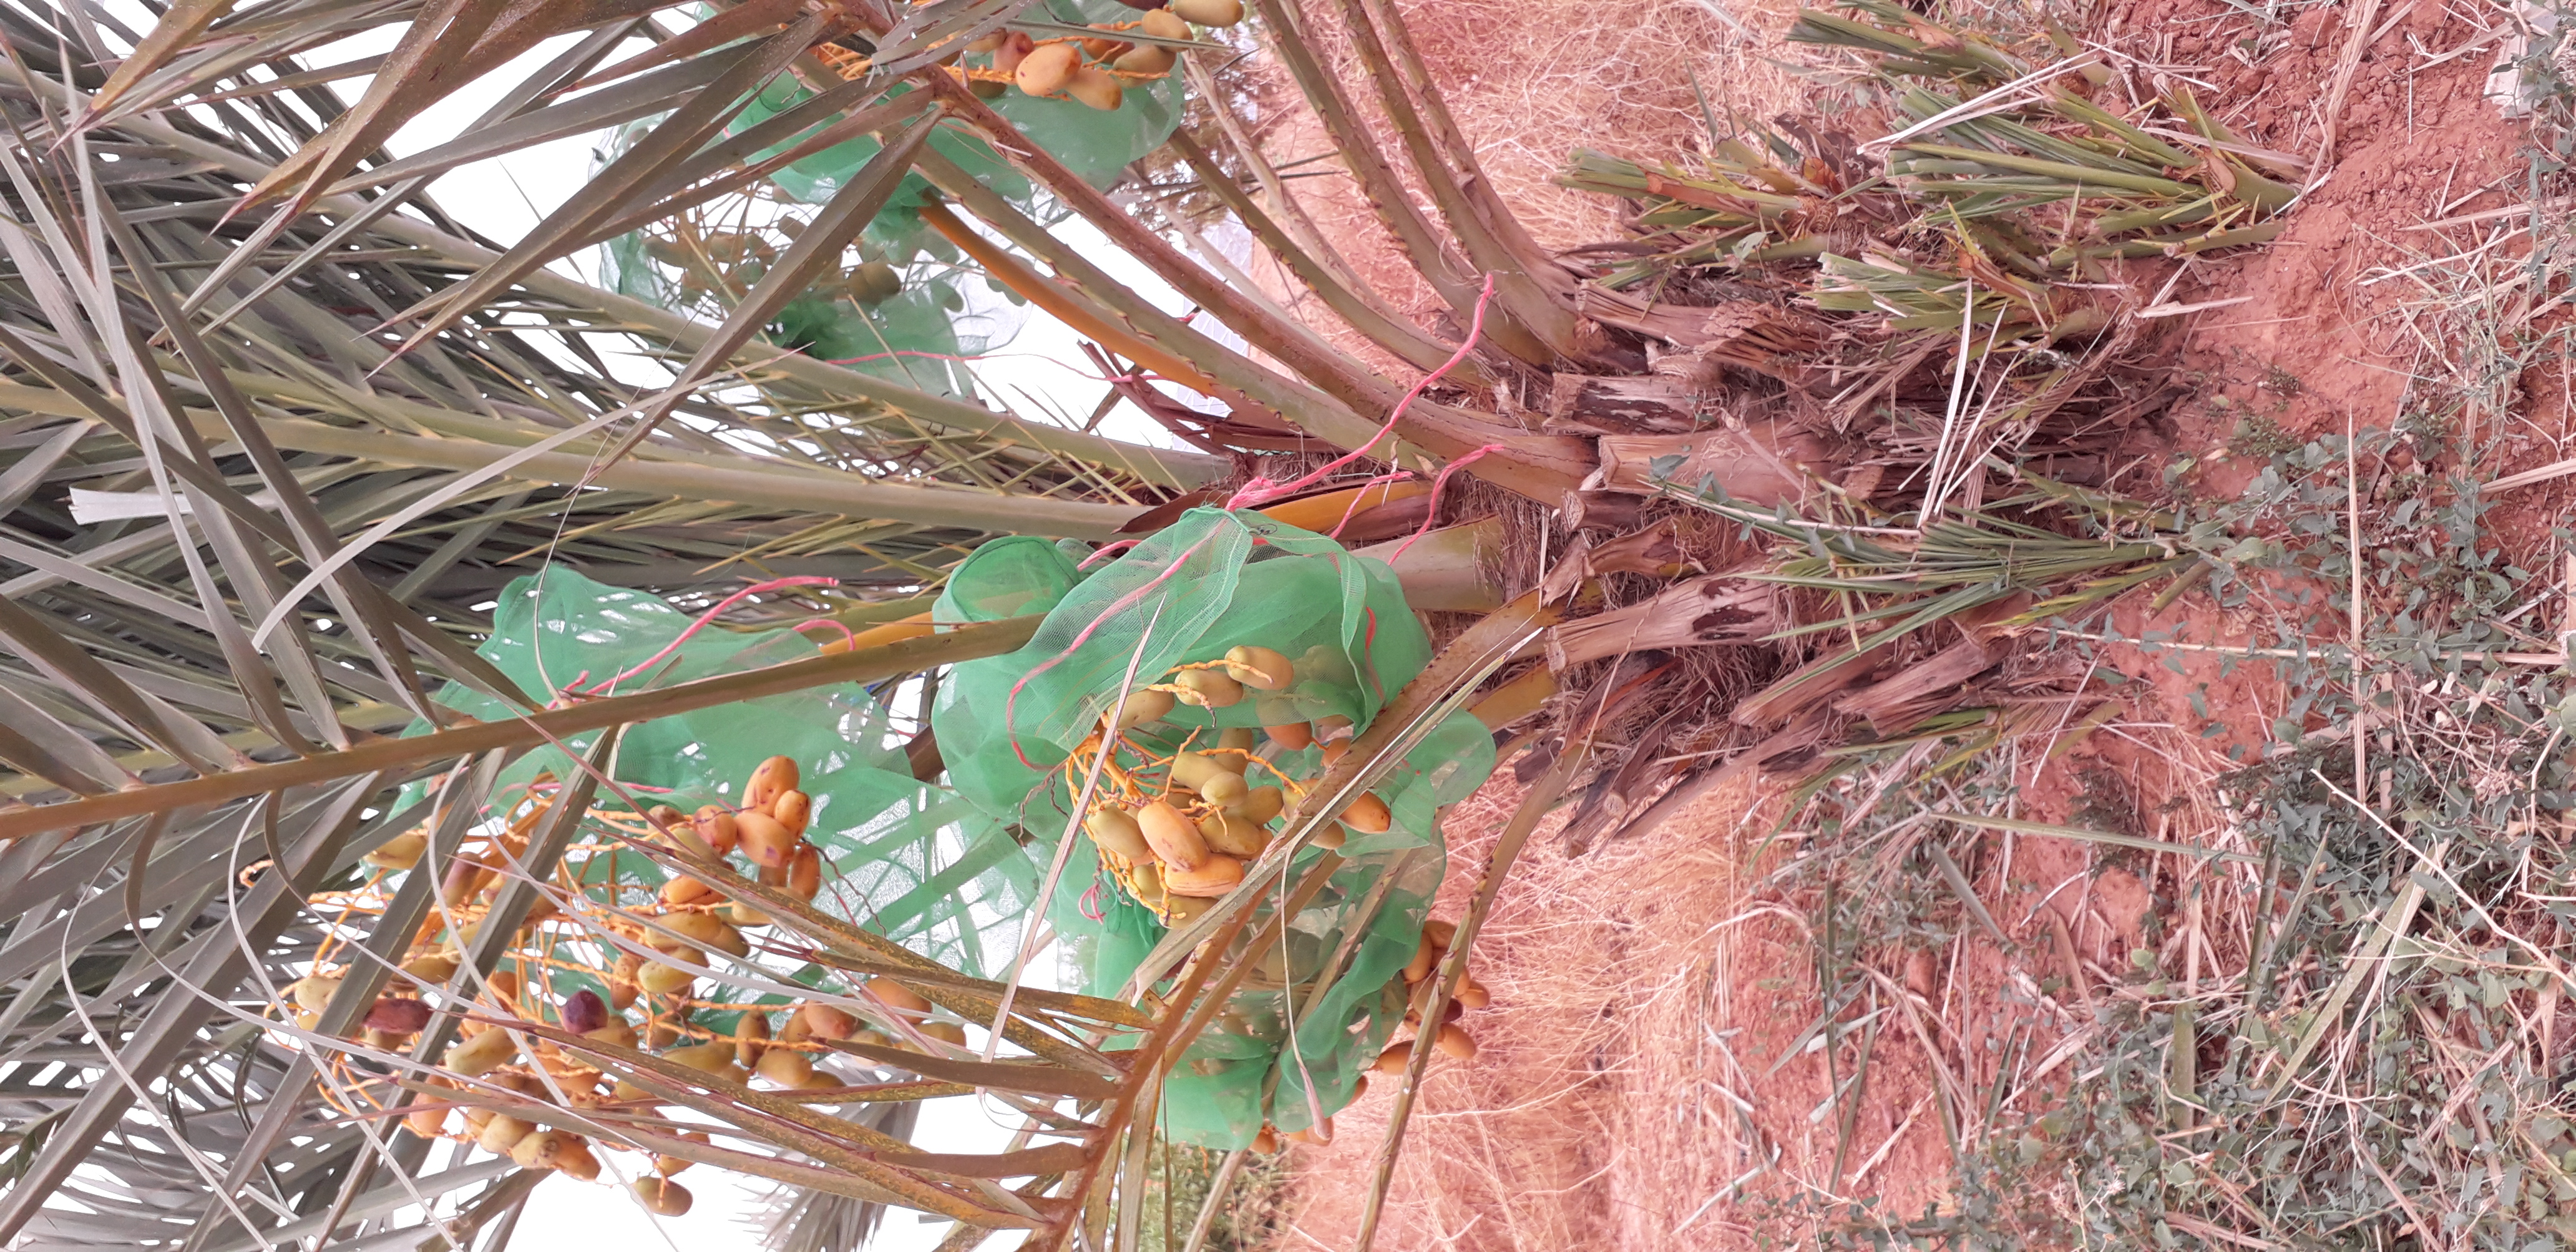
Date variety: Boumajhoul